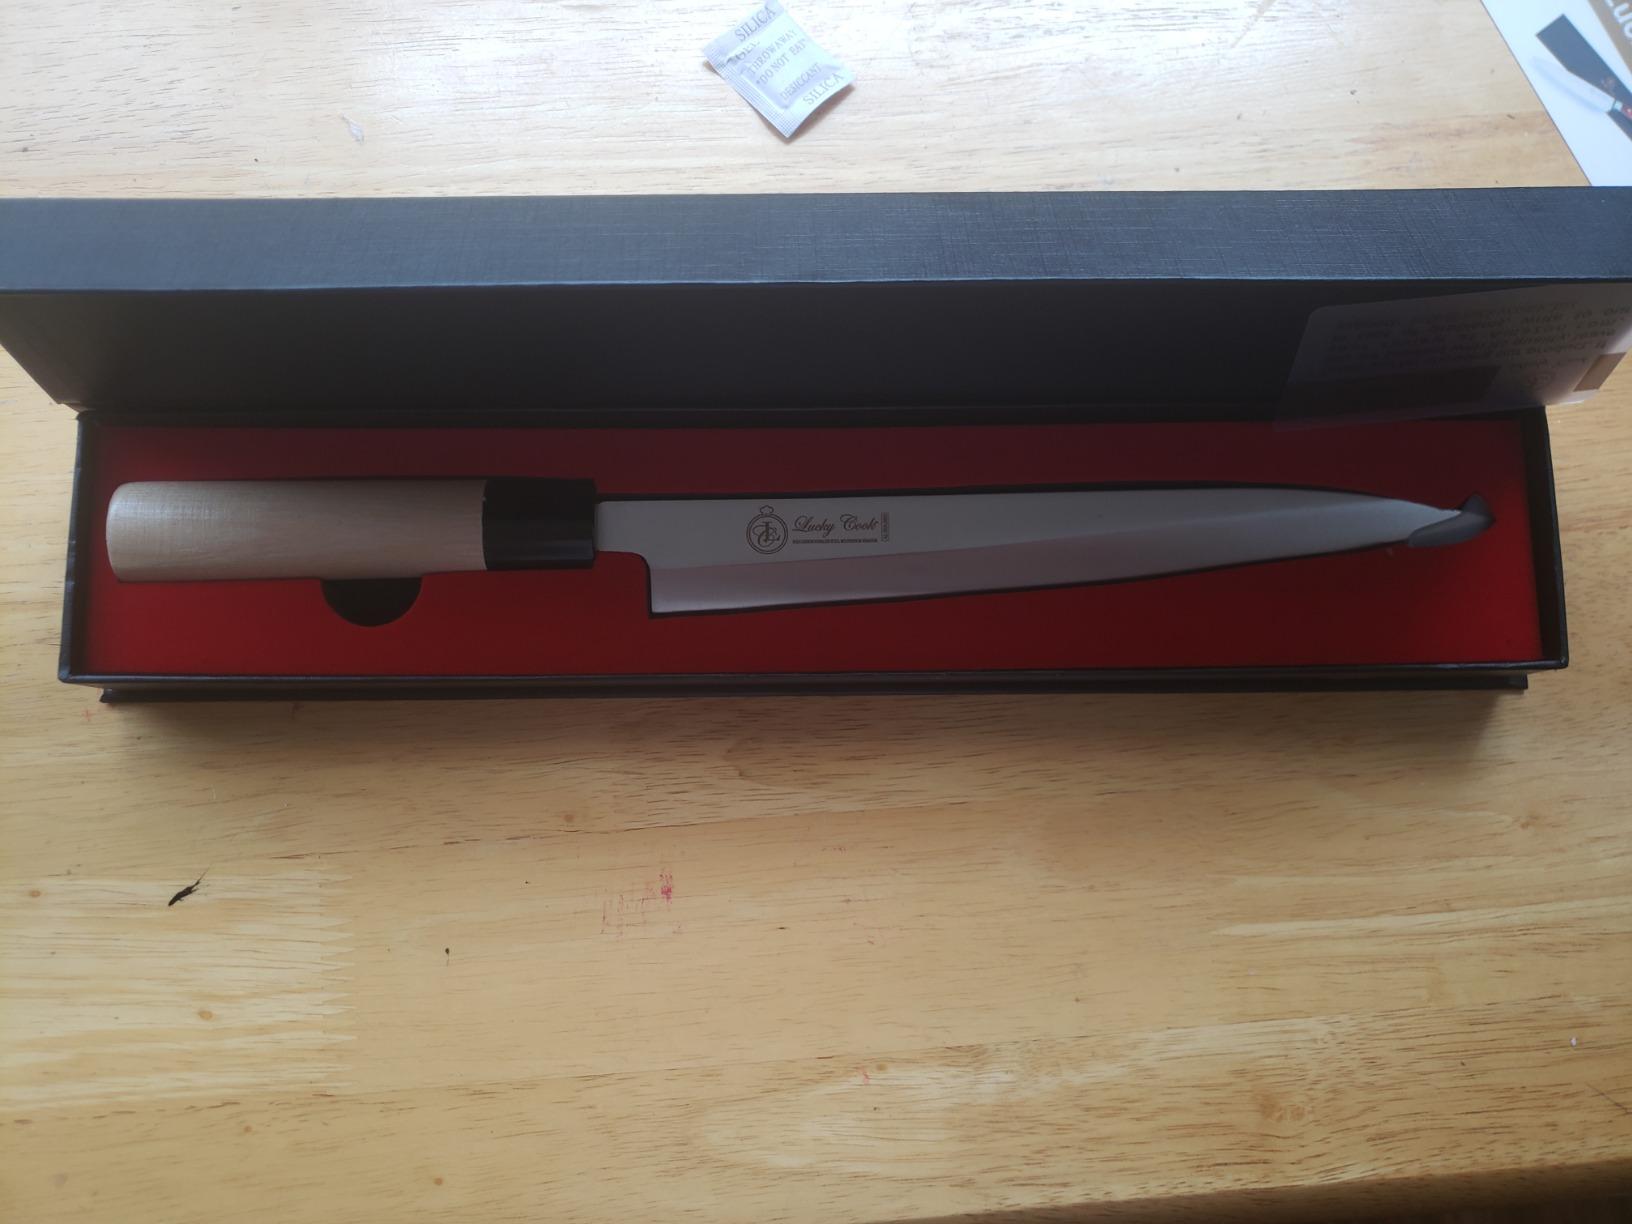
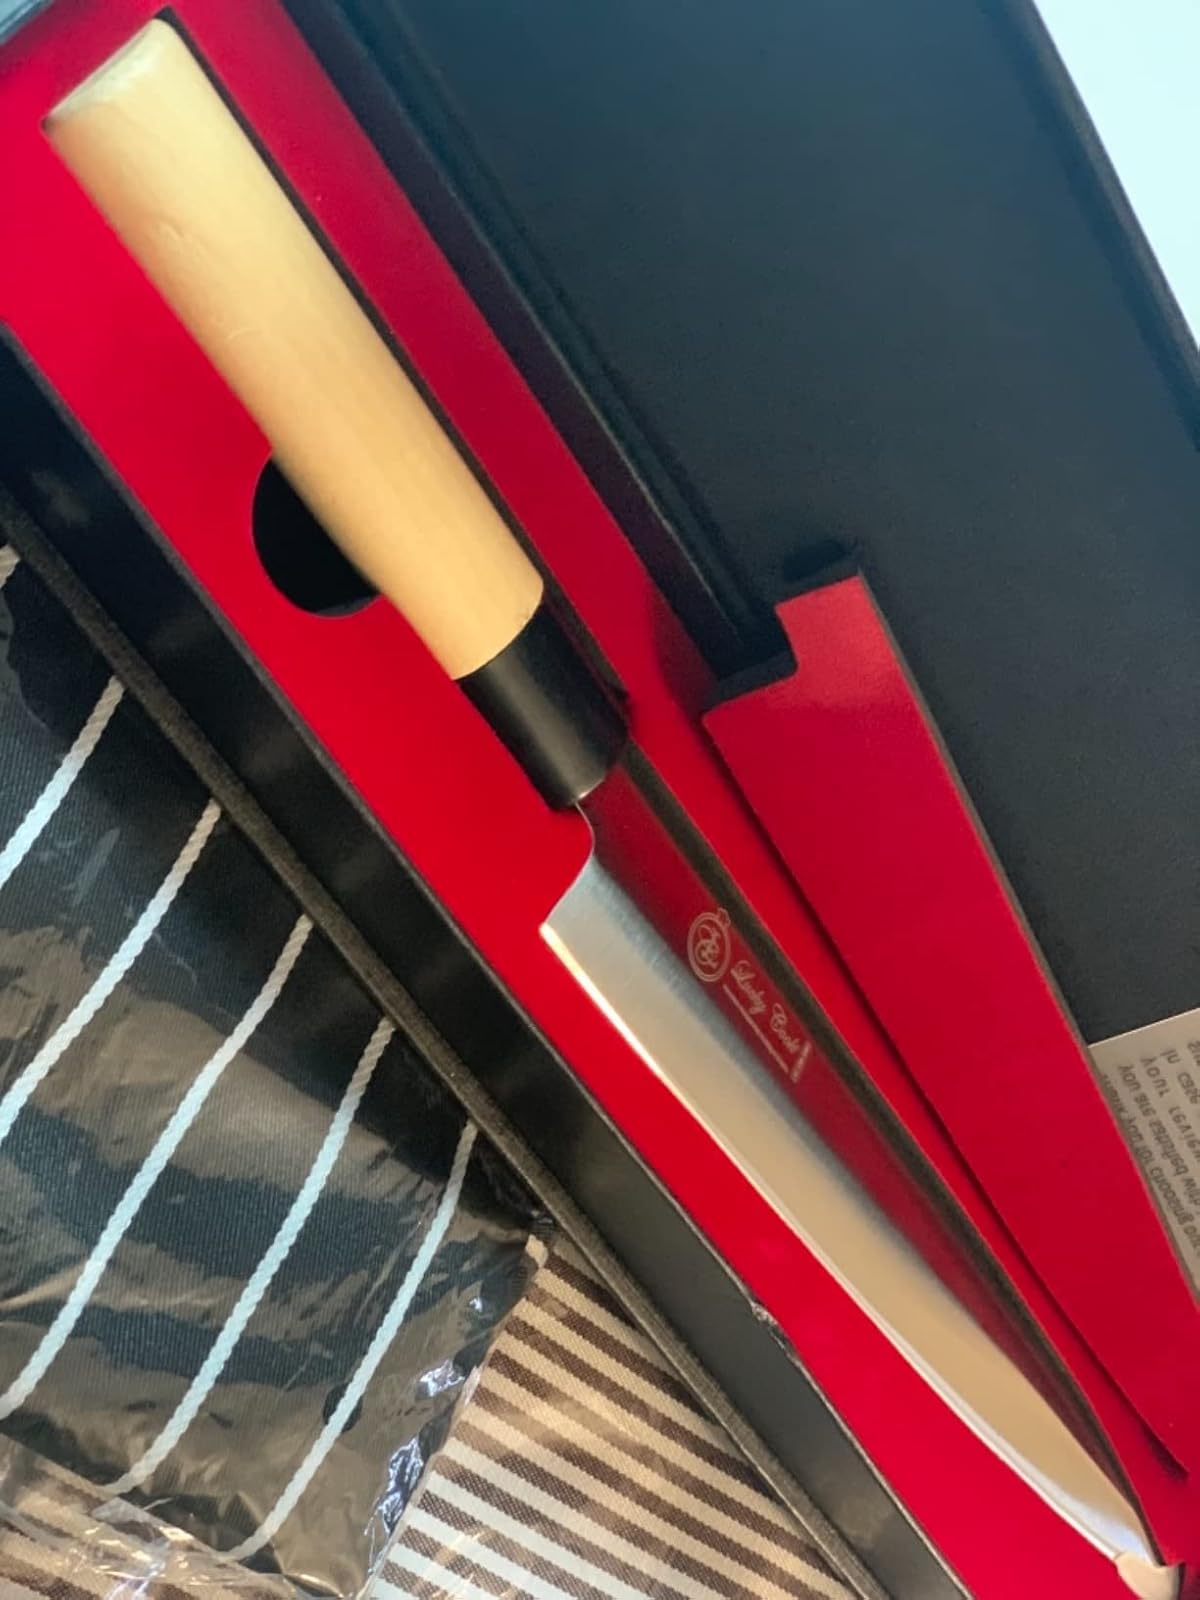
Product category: items_knife
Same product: yes